Justin Barrett

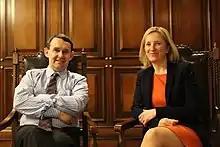
Barrett being interviewed by Gemma O'Doherty in 2019

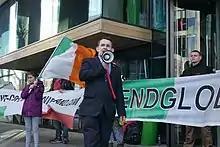
Barrett delivering a protest speech outside Google's European headquarters in Dublin in 2019

In a press release in November 2016, Justin Barrett announced that he was President of the newly founded National Party, a political party that would oppose multi-culturalism and abortion. While Barrett had previously promoted the idea of a "Catholic republic", the National Party states that it is a secular party. The party was due to be publicly launched in a press event on 17 November 2016 at the Merrion Hotel in Dublin. However, after a public backlash, the hotel cancelled the event. Barrett called for a complete ban on Muslims entering Ireland and for the introduction of racial profiling. The party formally registered in early April 2019. Barrett has stated that the party is "only for straight Irish people".